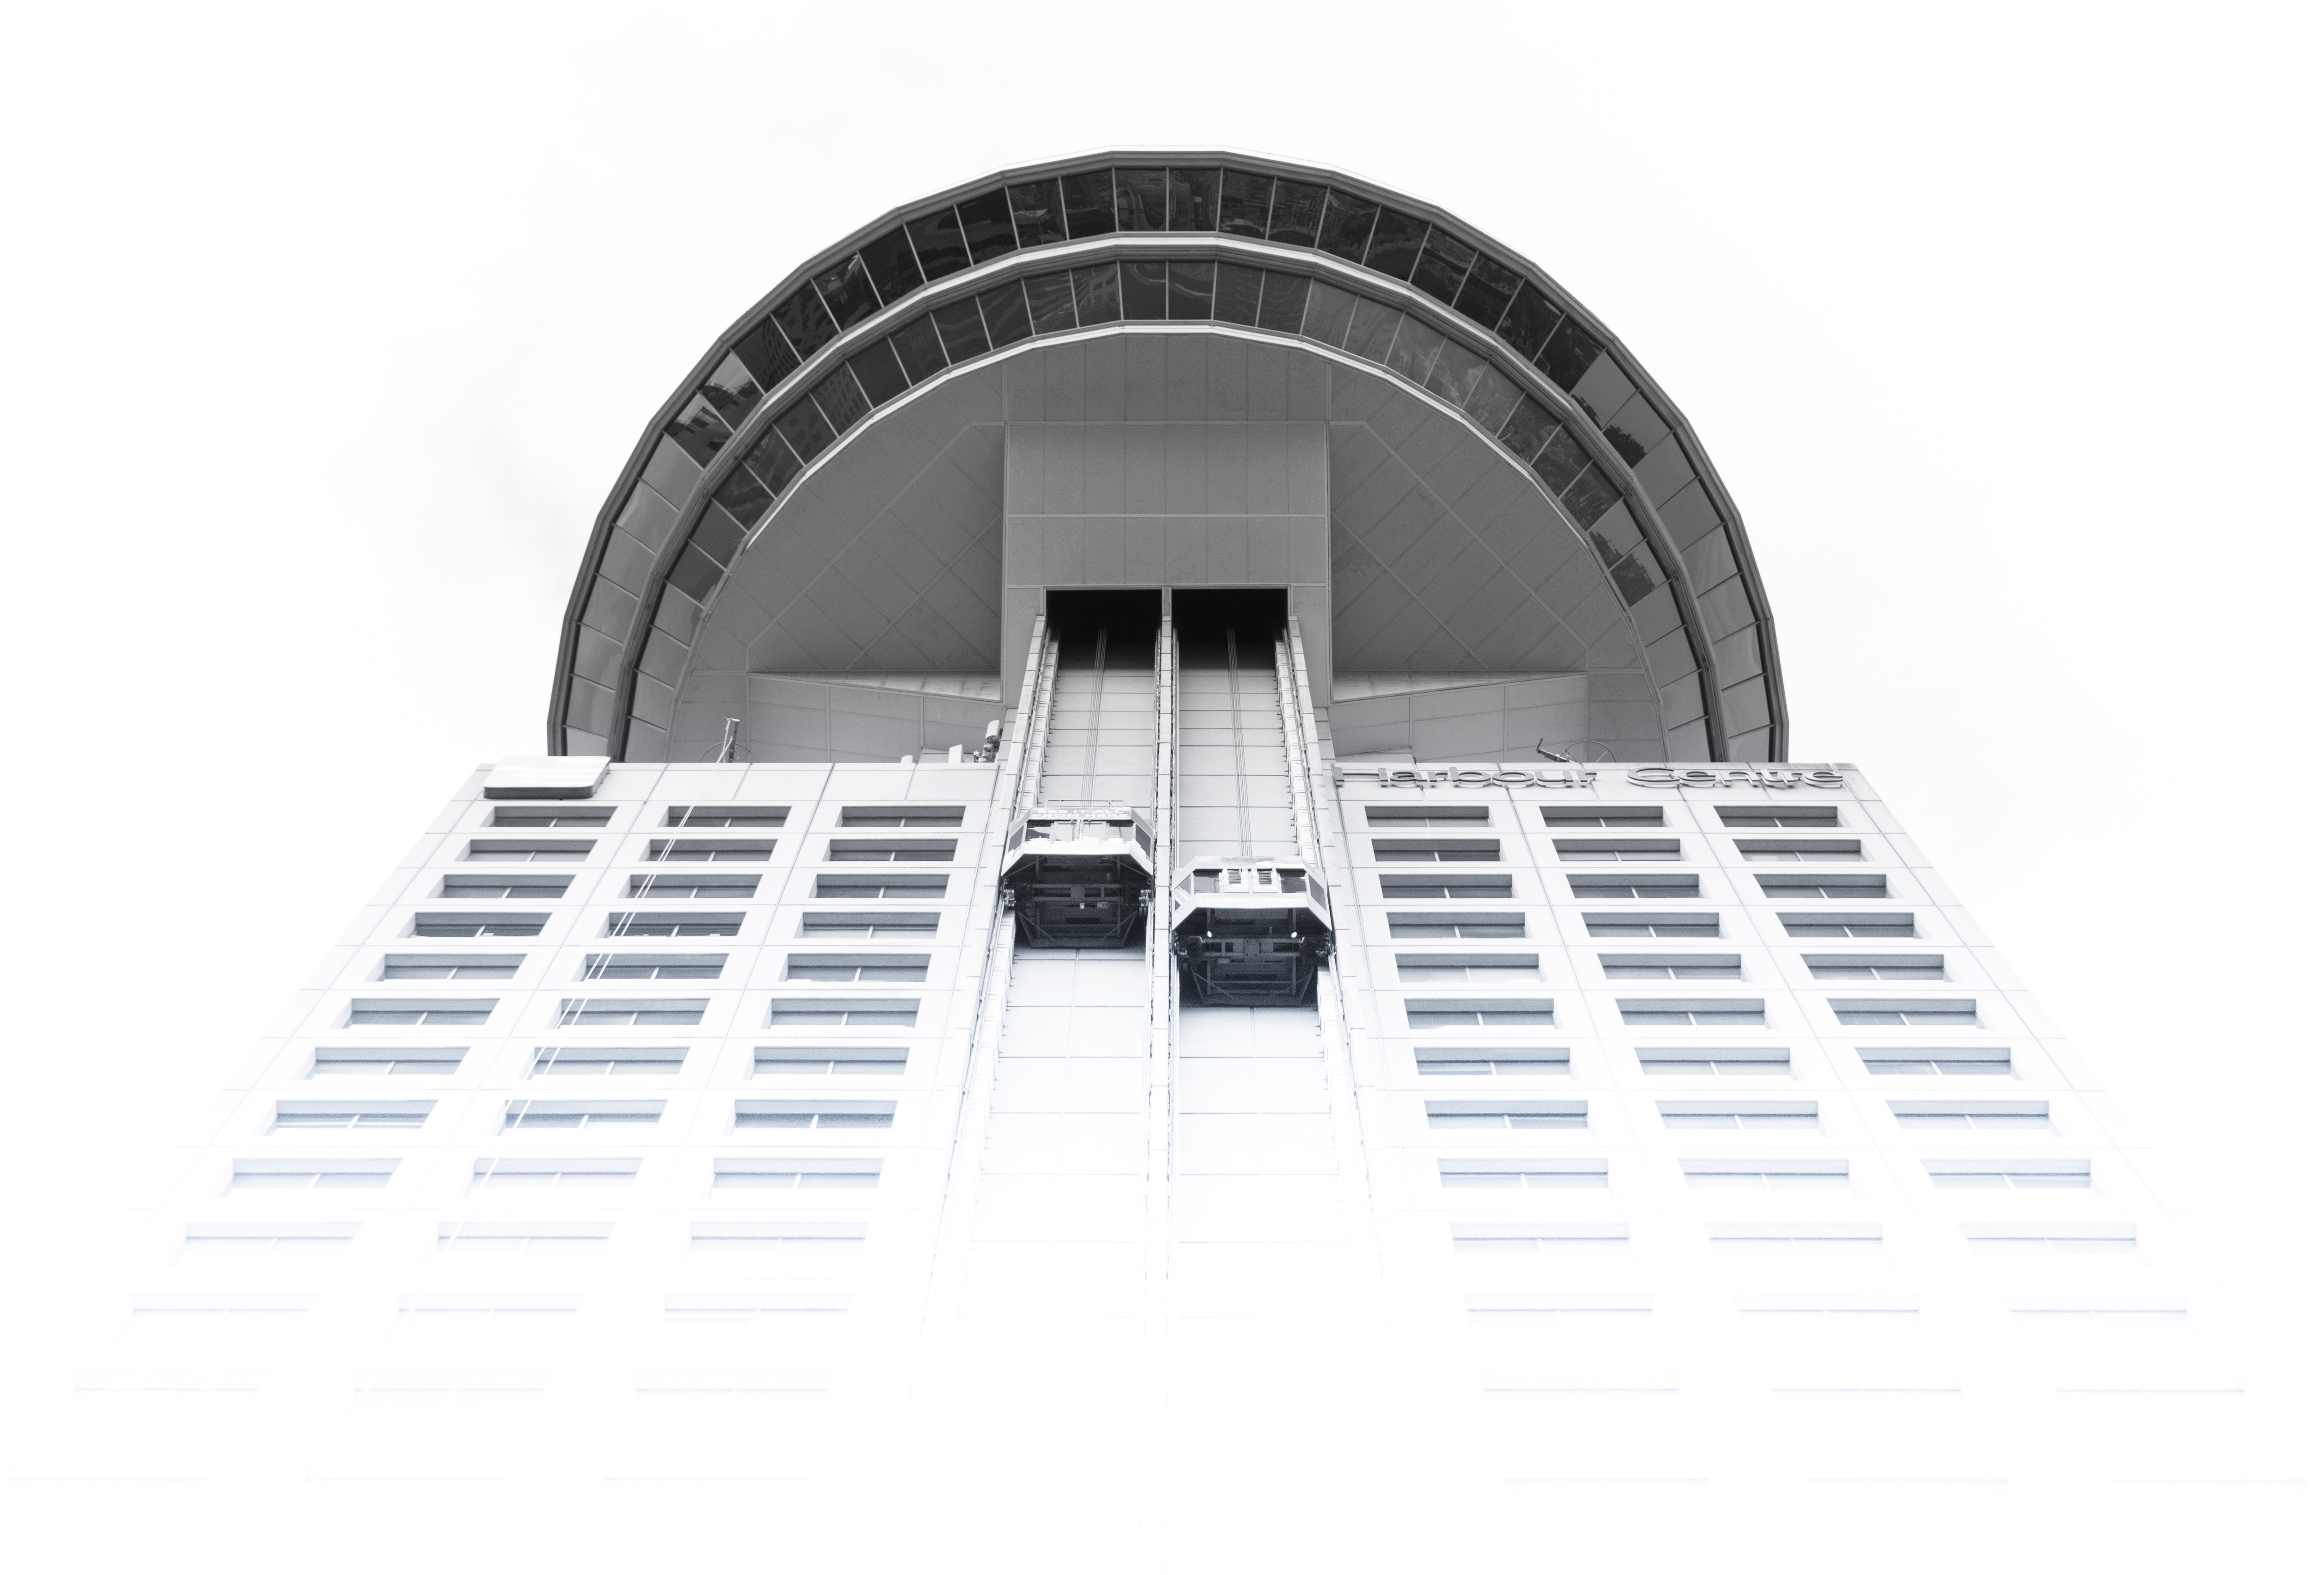
black and white, architecture, structure, building, arch, facade, angle, daylighting, product design